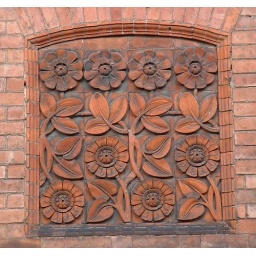
Decrorative detail on a building just up the road form the the County Council offcies in Warwick.